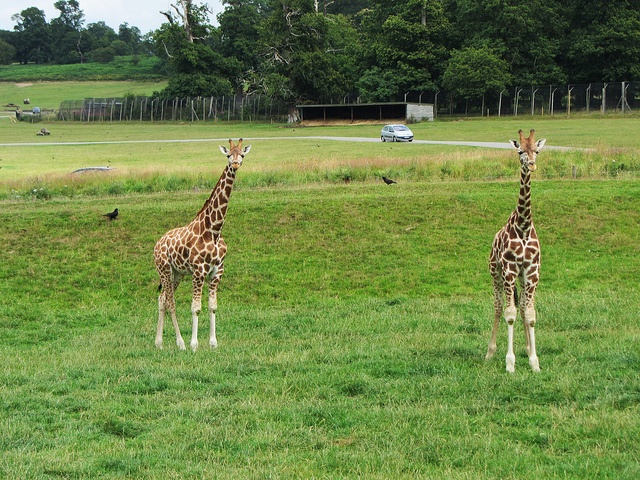
Two baby giraffe standing next to each other on a grass field.
Two giraffes standing still in the middle of green pasture.
Two giraffes enjoying themselves in a field while cars drive by.
Two baby giraffes are standing in a grassy field.
Two giraffes in a grassy field next to trees.